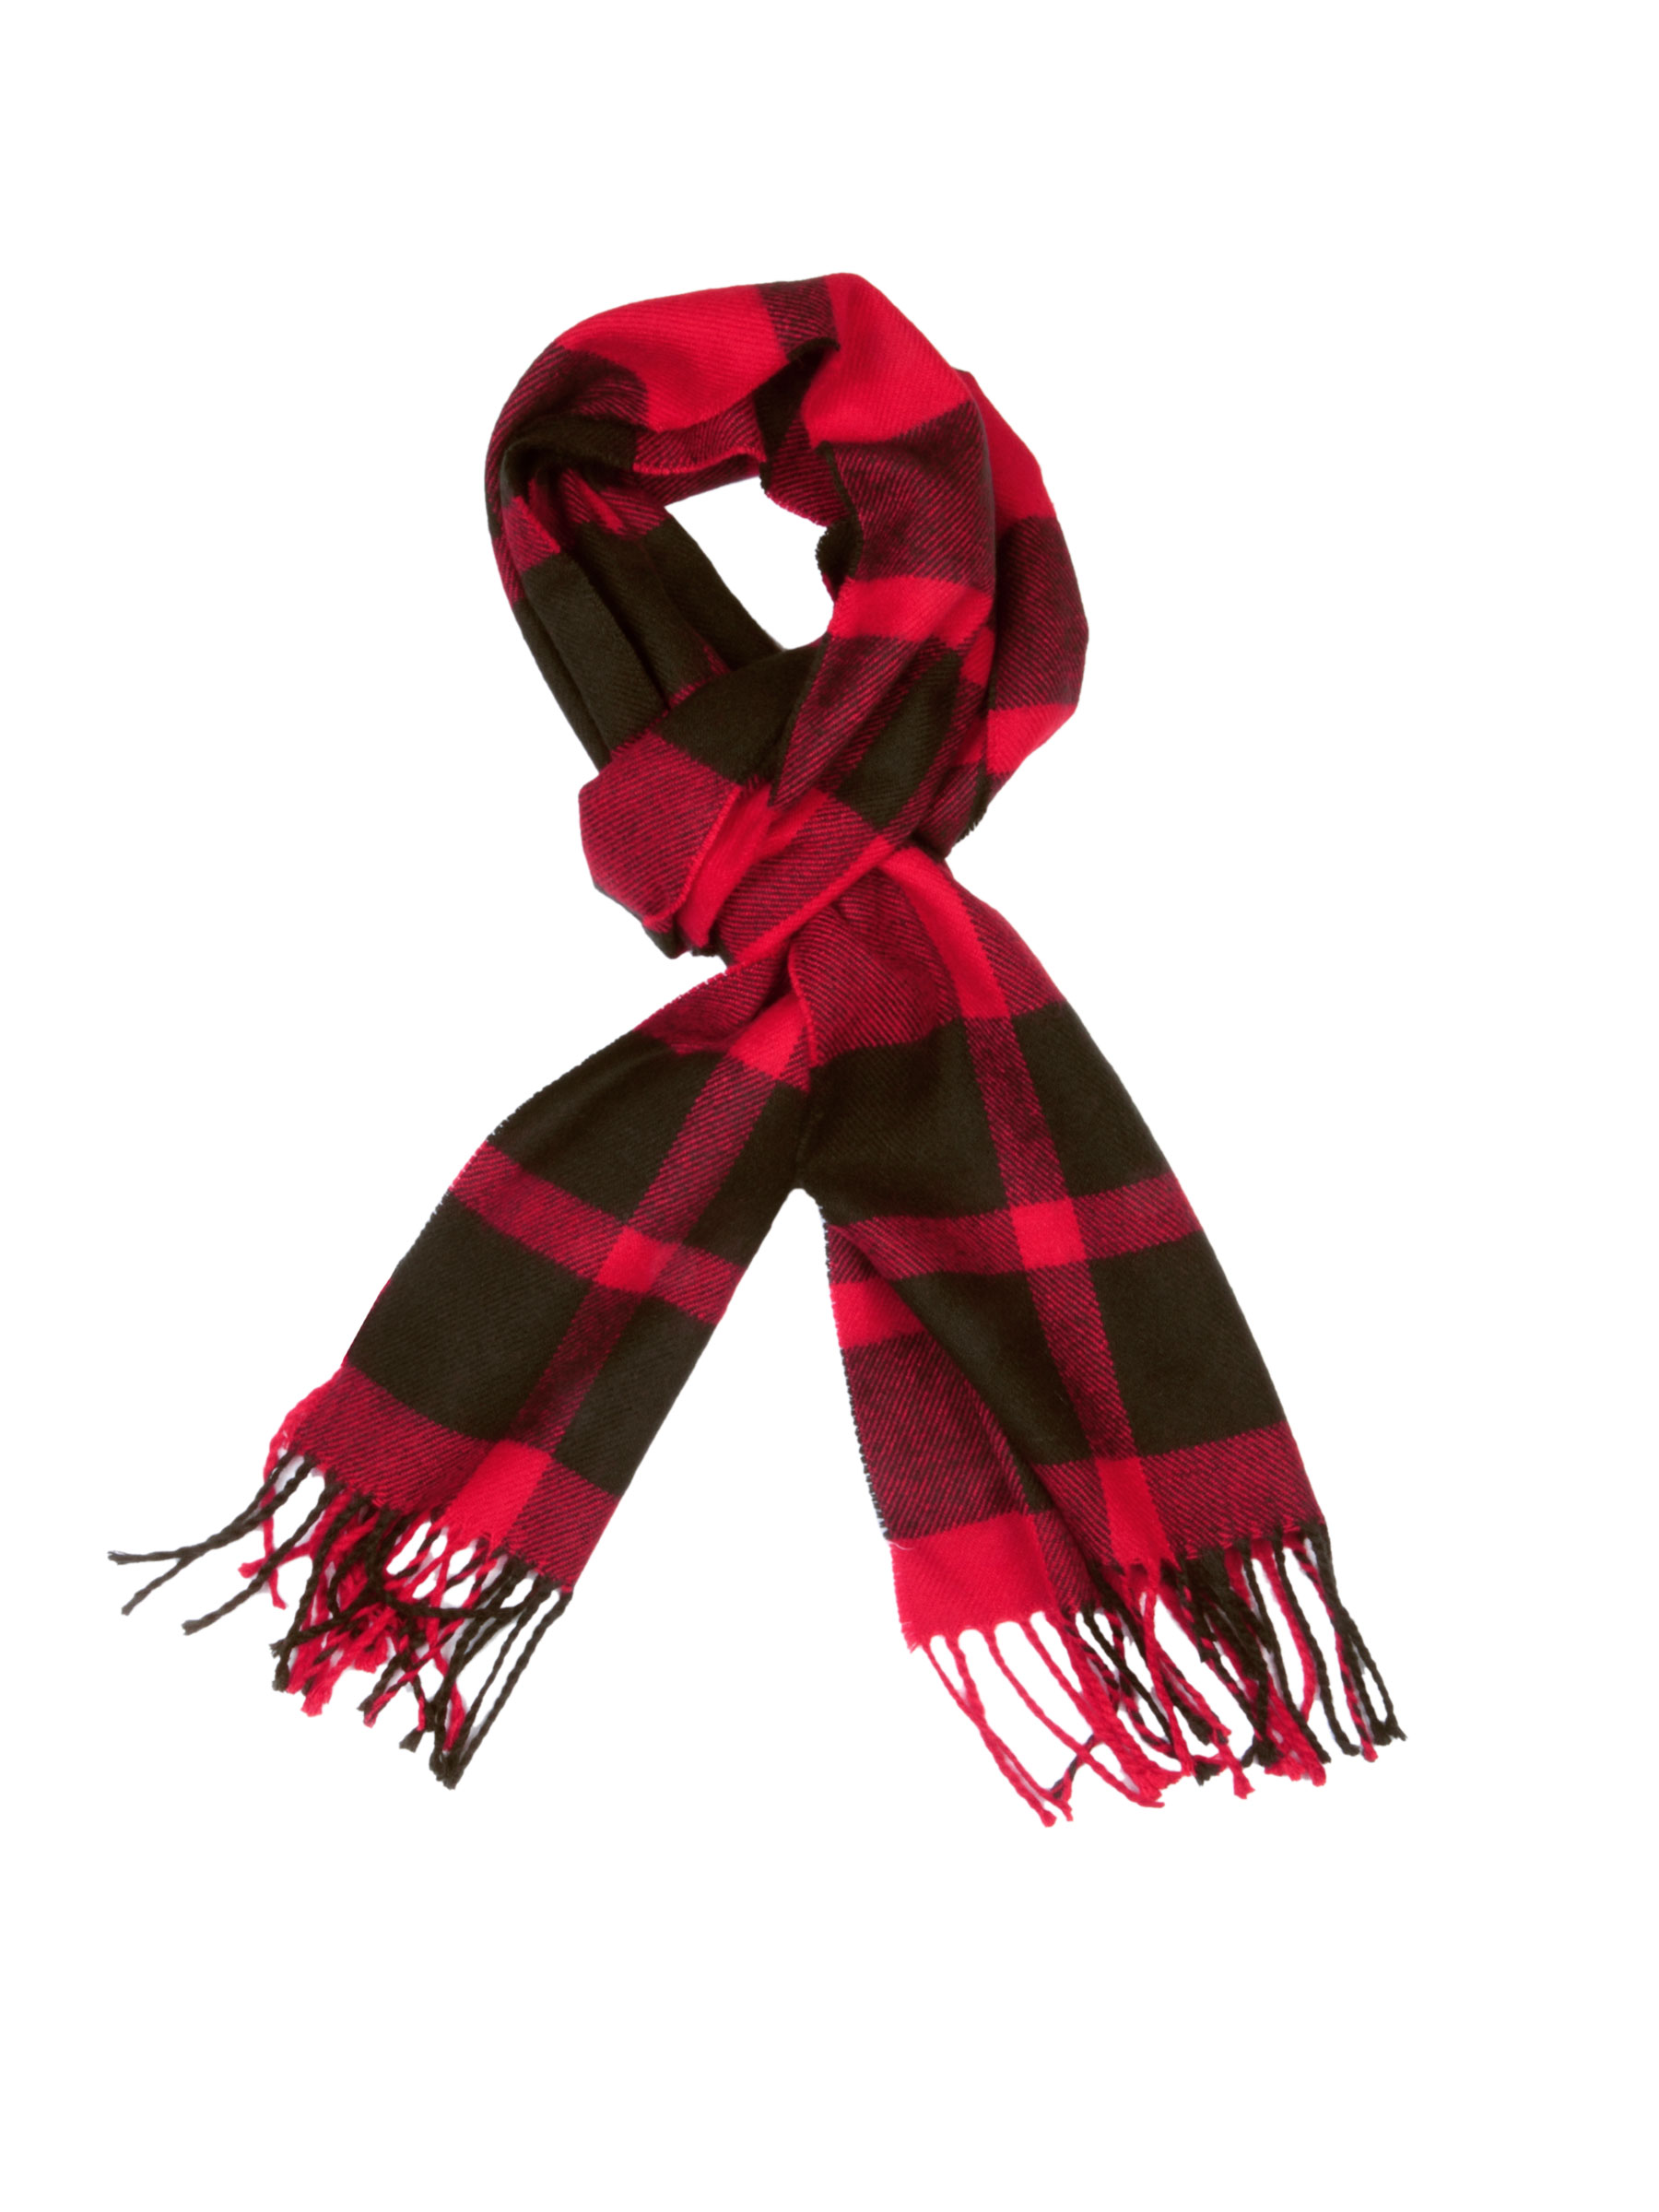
Lino Perros Men Red Check Scarf
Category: Accessories / Scarves / Scarves
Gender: Men
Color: Red
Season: Winter 2015
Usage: Casual